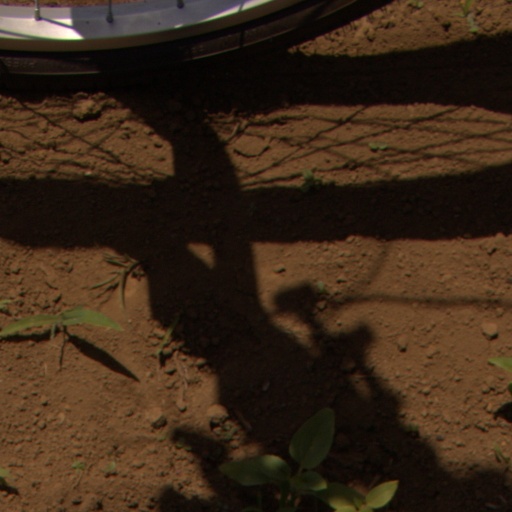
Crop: Jerusalem artichoke